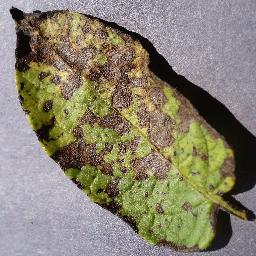
Label: Potato___Early_blight